Cactus Flower (film)

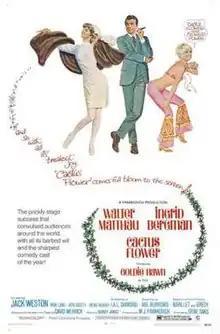
Theatrical release poster

Cactus Flower is a 1969 American screwball comedy film directed by Gene Saks, and starring Walter Matthau, Ingrid Bergman and Goldie Hawn, who won an Academy Award for her performance.